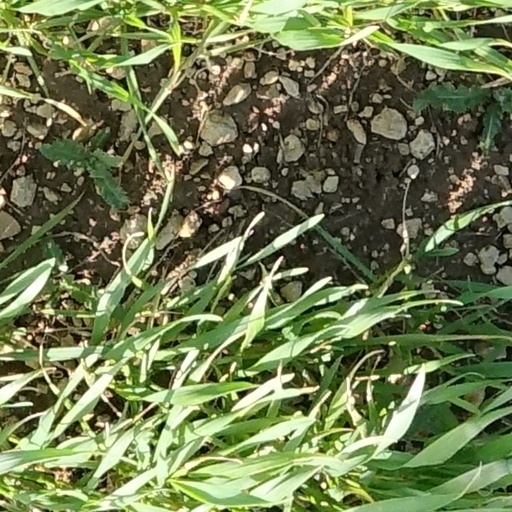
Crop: wheat